Louis Brandeis

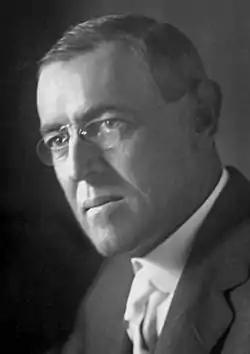
President Woodrow Wilson, 1919

Part of his reasoning and philosophy for acting as a public advocate was later explained in his 1911 book, "The Opportunity in the Law":